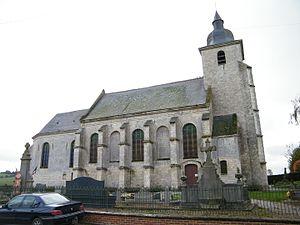
Vitz-sur-Authiel, Pas-de-Calais, église.
Vitz-sur-Authie est une commune française située dans le département de la Somme, en région Hauts-de-France.
L'église Saint-Martin de Vitz-sur-Authie est une église paroissiale située sur le territoire de la commune de Vitz-sur-Authie dans le département de la Somme, au nord-est d'Abbeville.